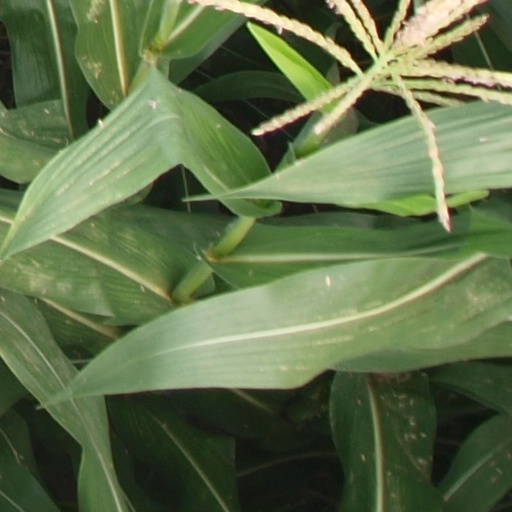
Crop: maize; corn